Grandson (musician)

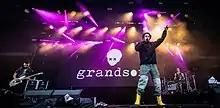
Grandson live at Rock am Ring 2022

Benjamin was born in New Jersey, United States. When he was 3 years old, his family moved to a Jewish neighborhood in Toronto, Ontario, where his maternal relatives lived (he holds dual citizenship of both countries). He is Jewish. He has two sisters. Benjamin grew up largely in the Eglinton West area of Toronto. He attended Northern Secondary School in Toronto and, after graduation, enrolled in McGill University in Montreal. There, he studied education with the initial goal of becoming a teacher. He also spent a great deal of time DJing and playing shows in Montreal while at McGill. After two years, he transferred to Concordia University, another Montreal institution. He studied communications there briefly before dropping out and moving to Los Angeles in 2014 to pursue a music career.